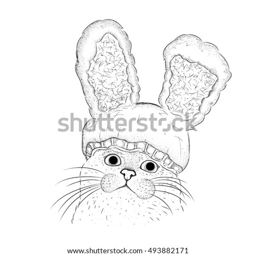
cat in a funny hat with a rabbit ears .